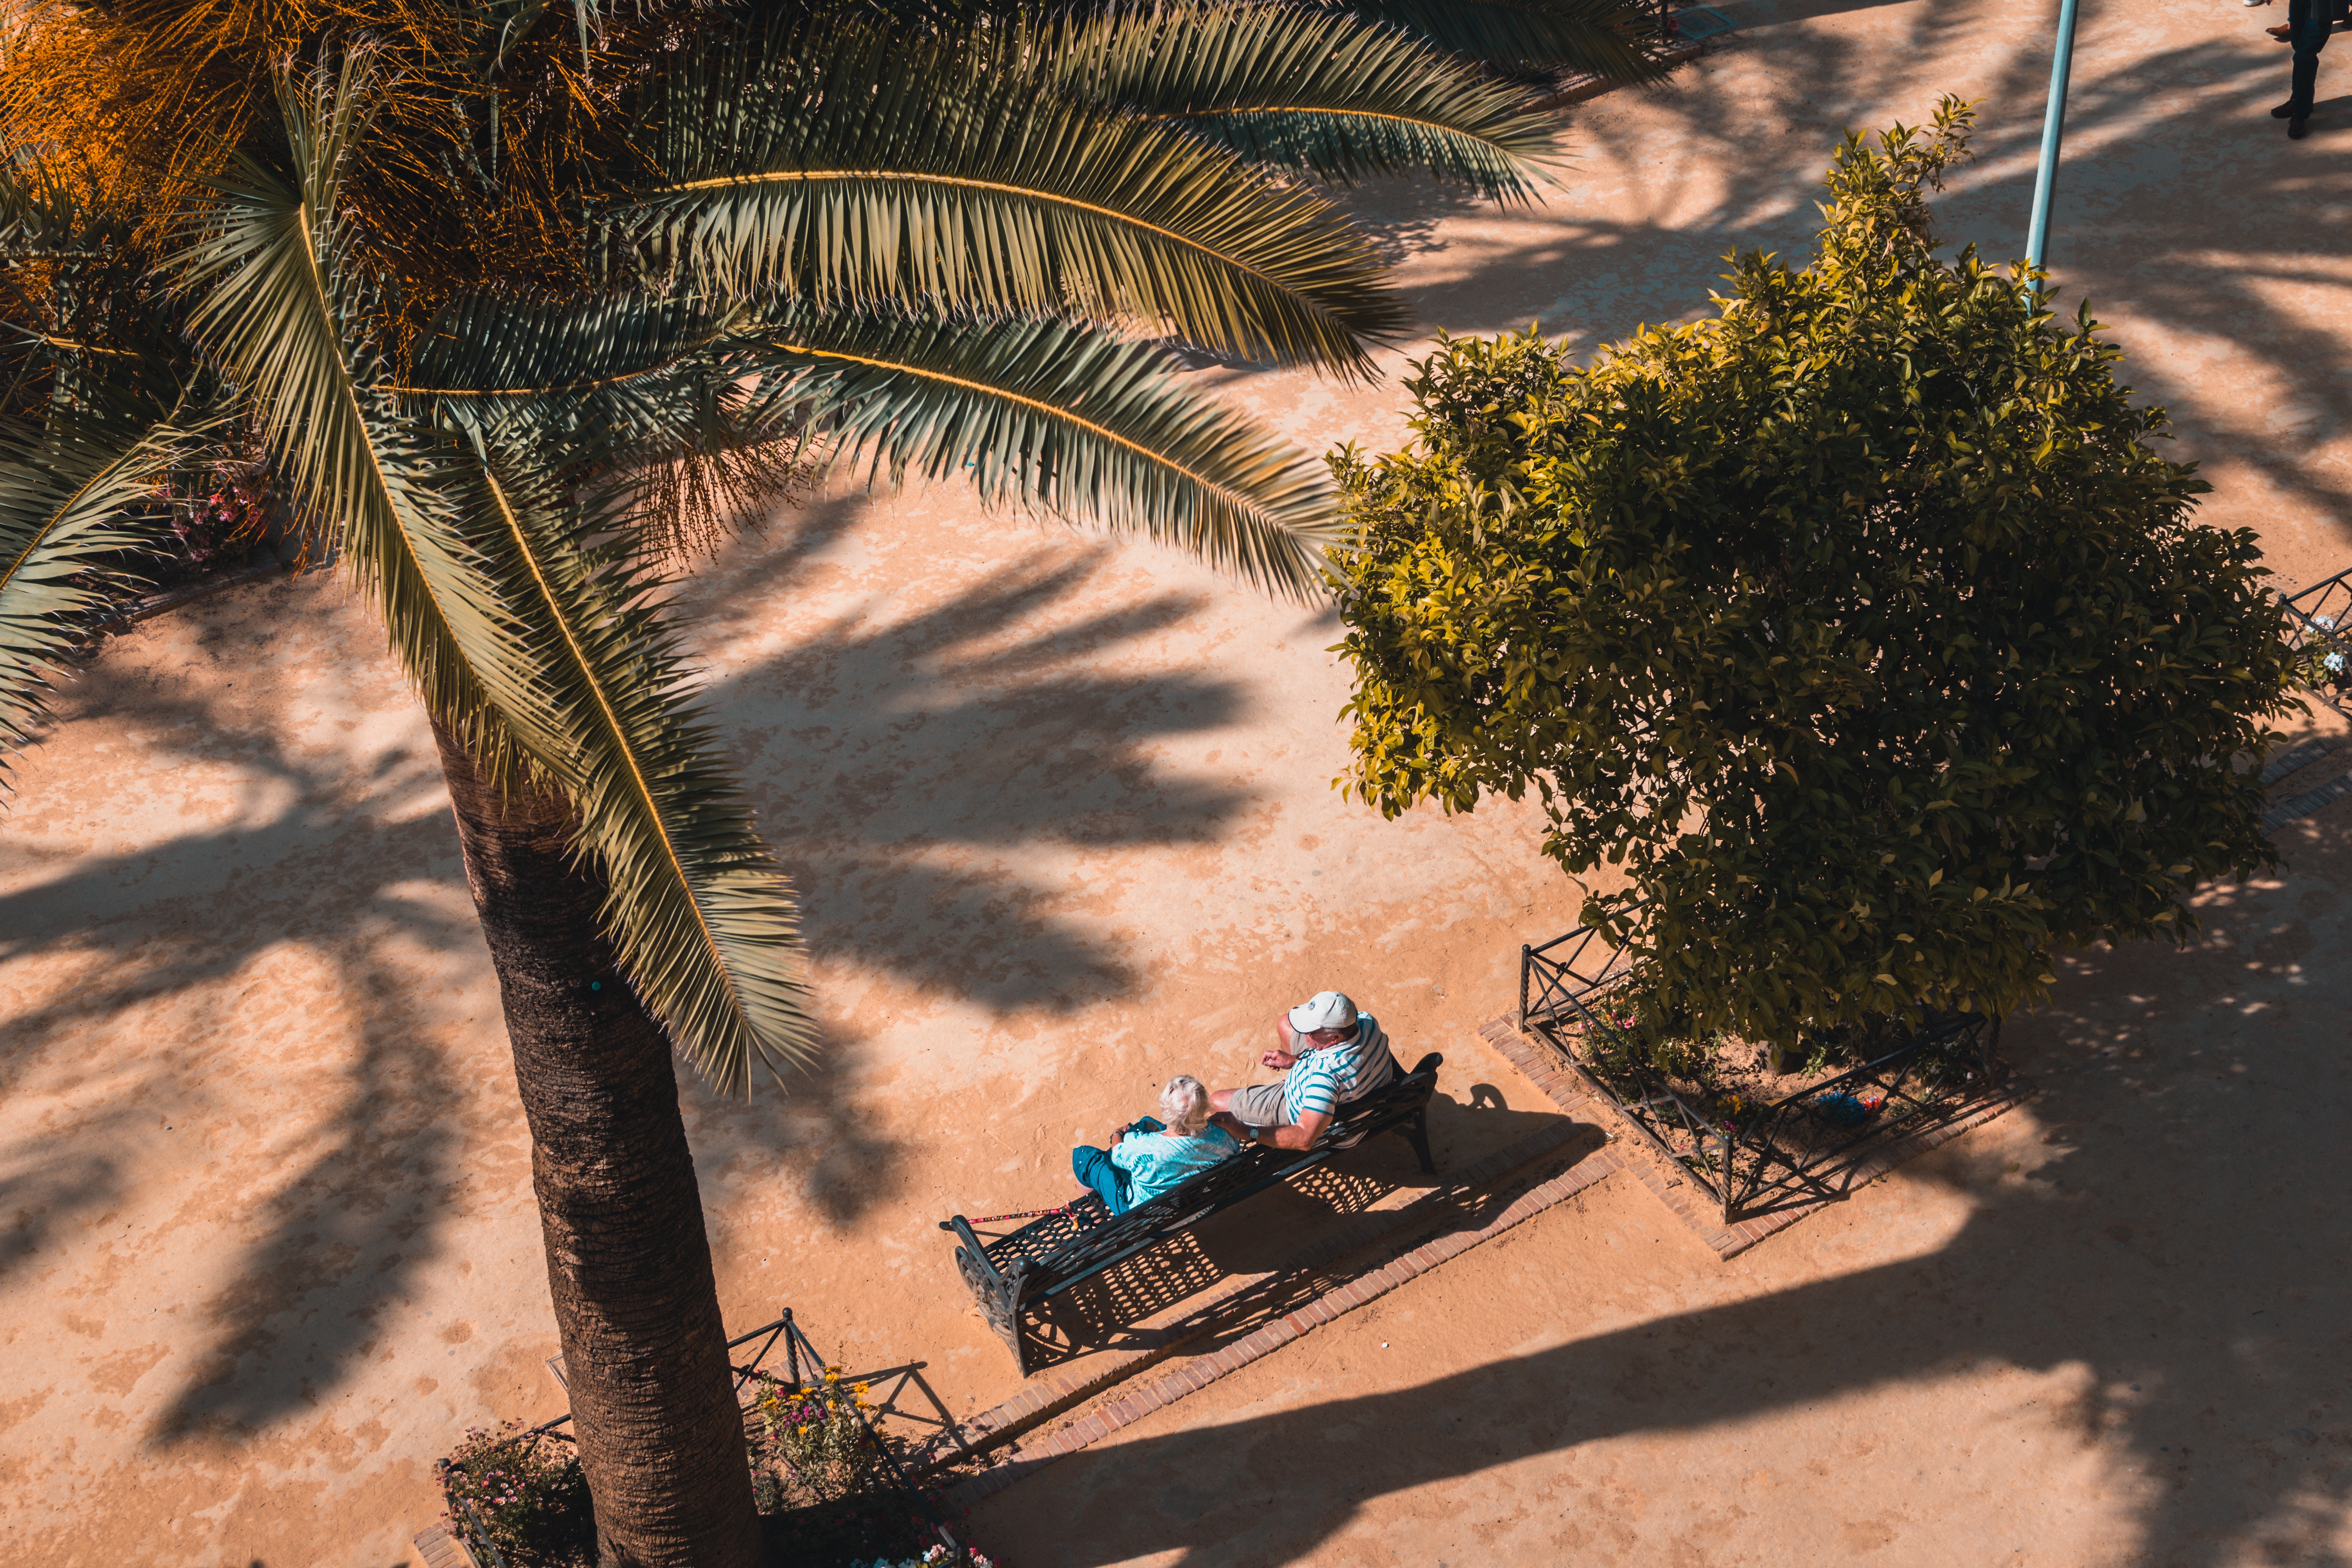
landscape, tree, sand, soil, woody plant, arecales